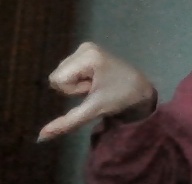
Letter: waw